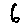
Label: 6